Doylestown, Wisconsin

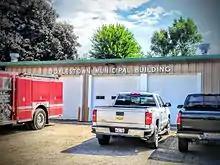
Doylestown Village Hall

Doylestown is administered by a village board, board president, and village clerk. The Municipal Building houses the village board, village clerk, and fire department.